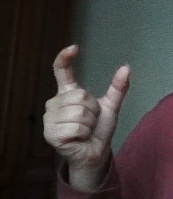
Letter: nun